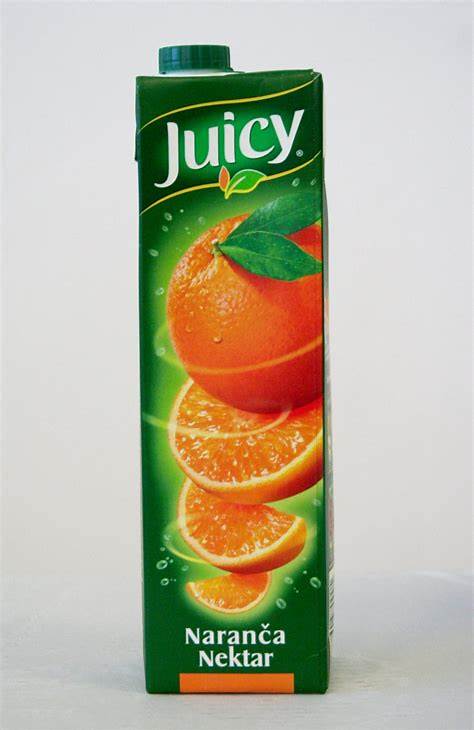
Waste category: cardboard